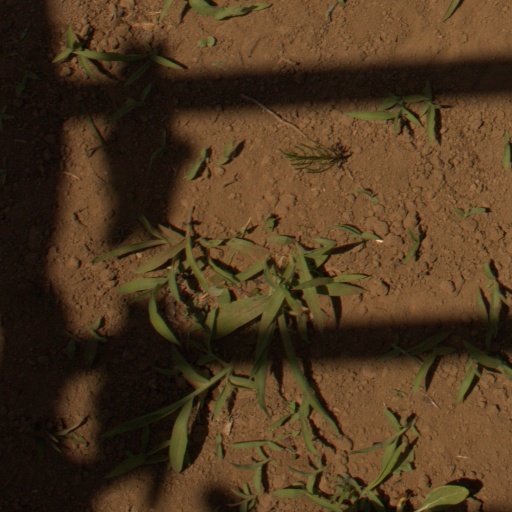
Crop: Jerusalem artichoke